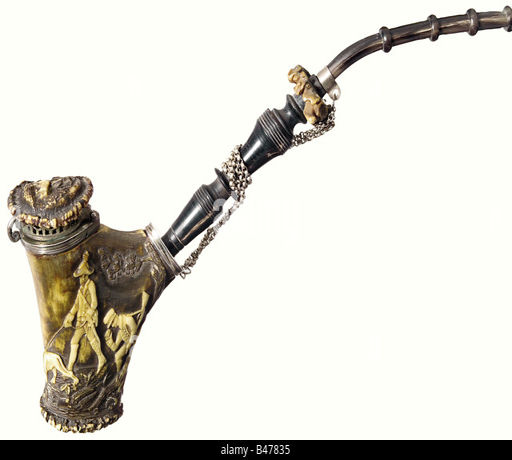
a hunter 's pipe , presumably by person .